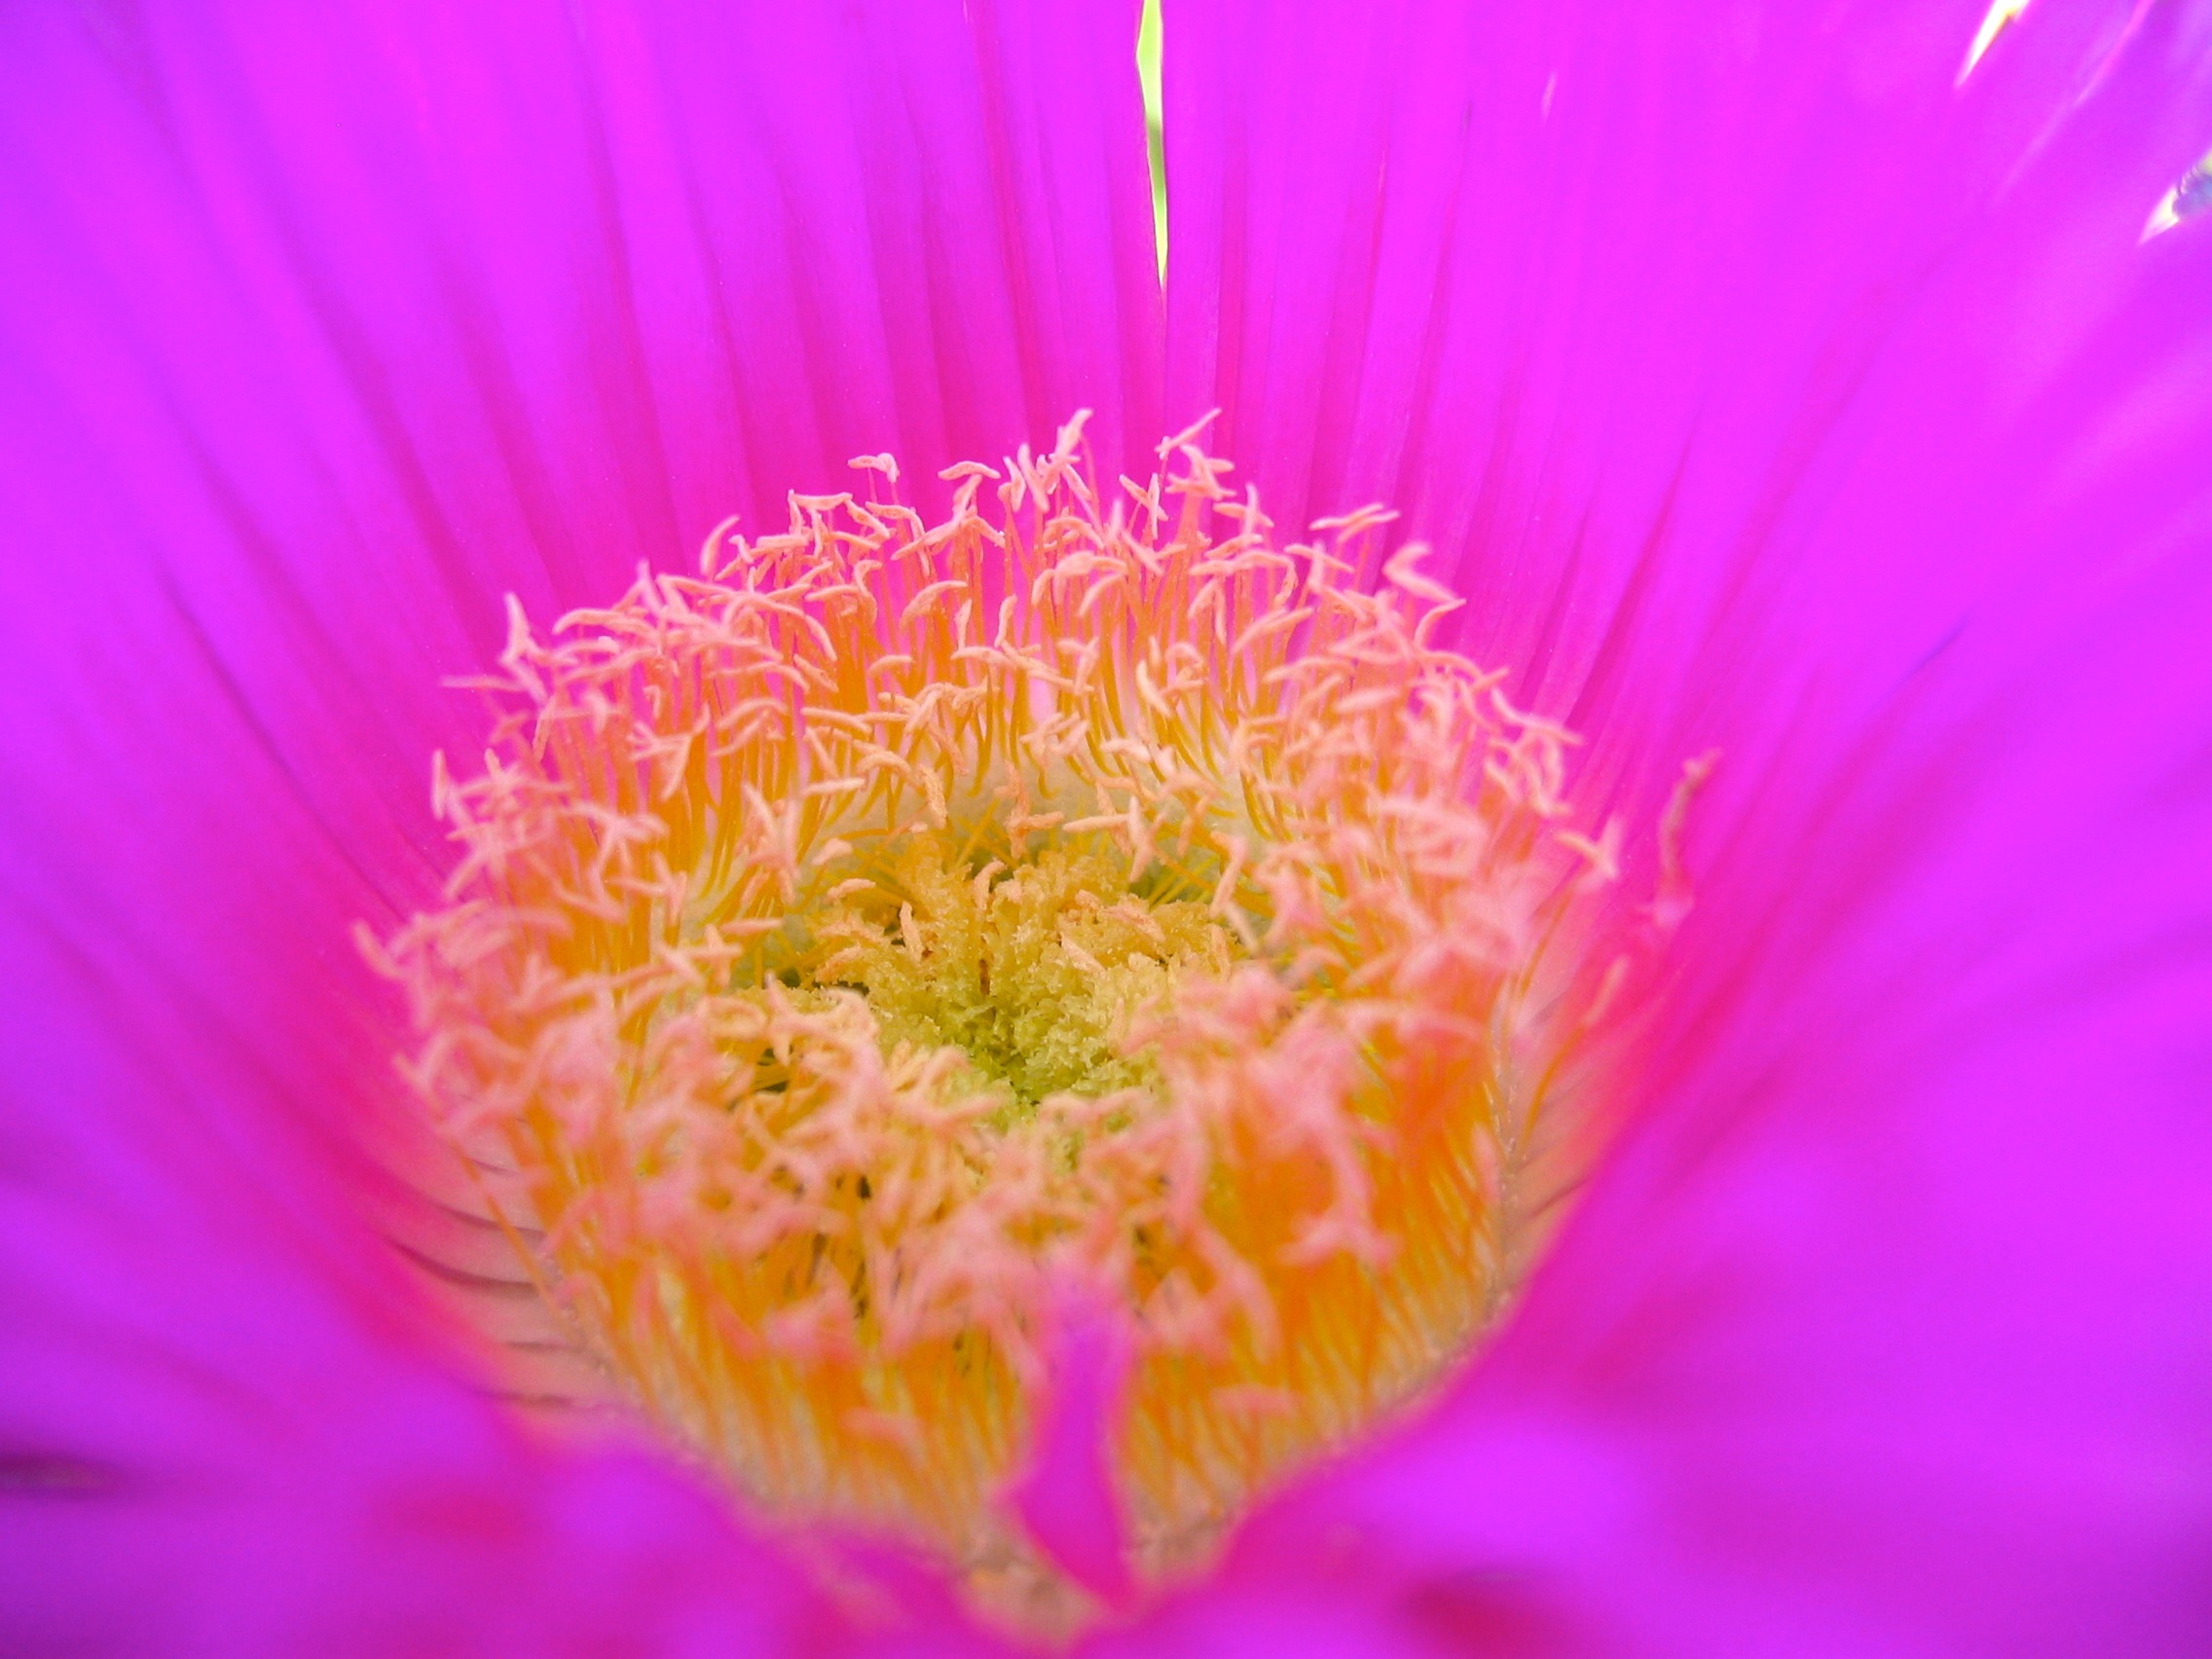
blossom, plant, flower, purple, petal, pollen, spring, pink, flora, flowers, close up, macro photography, flowering plant, creeping, land plant